Onychodus

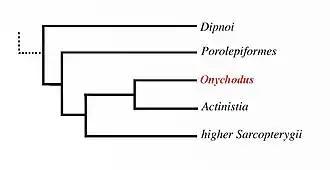
Phylogenetic position of "Onychodus" in lobe-finned fishes, representing the Onychodontiformes. From top to bottom: Dipnoi– Lungfishes, Porolepiformes– An order of lobe-finned fishes, Actinistia– Coelacanths, higher-Sarcopterygii– More derived forms of lobe-finned fishes.

"Onychodus" is the type genus of the order Onychodontida and the family Onychodontidae to which it belongs. The family name 'Onychodontidae' was created for "Onychodus" by the British palaeontologist Arthur Smith Woodward in 1891. The group of onychodontiformes, described in 1973 by the late Dr. Mahala Andrews, was characterized by a highly kinetic skull and tusk-like teeth.